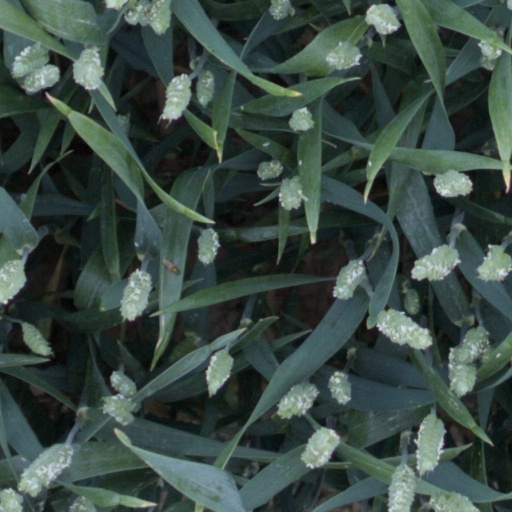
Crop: wheat